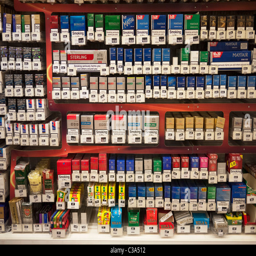
cigarettes for sale at a supermarket .